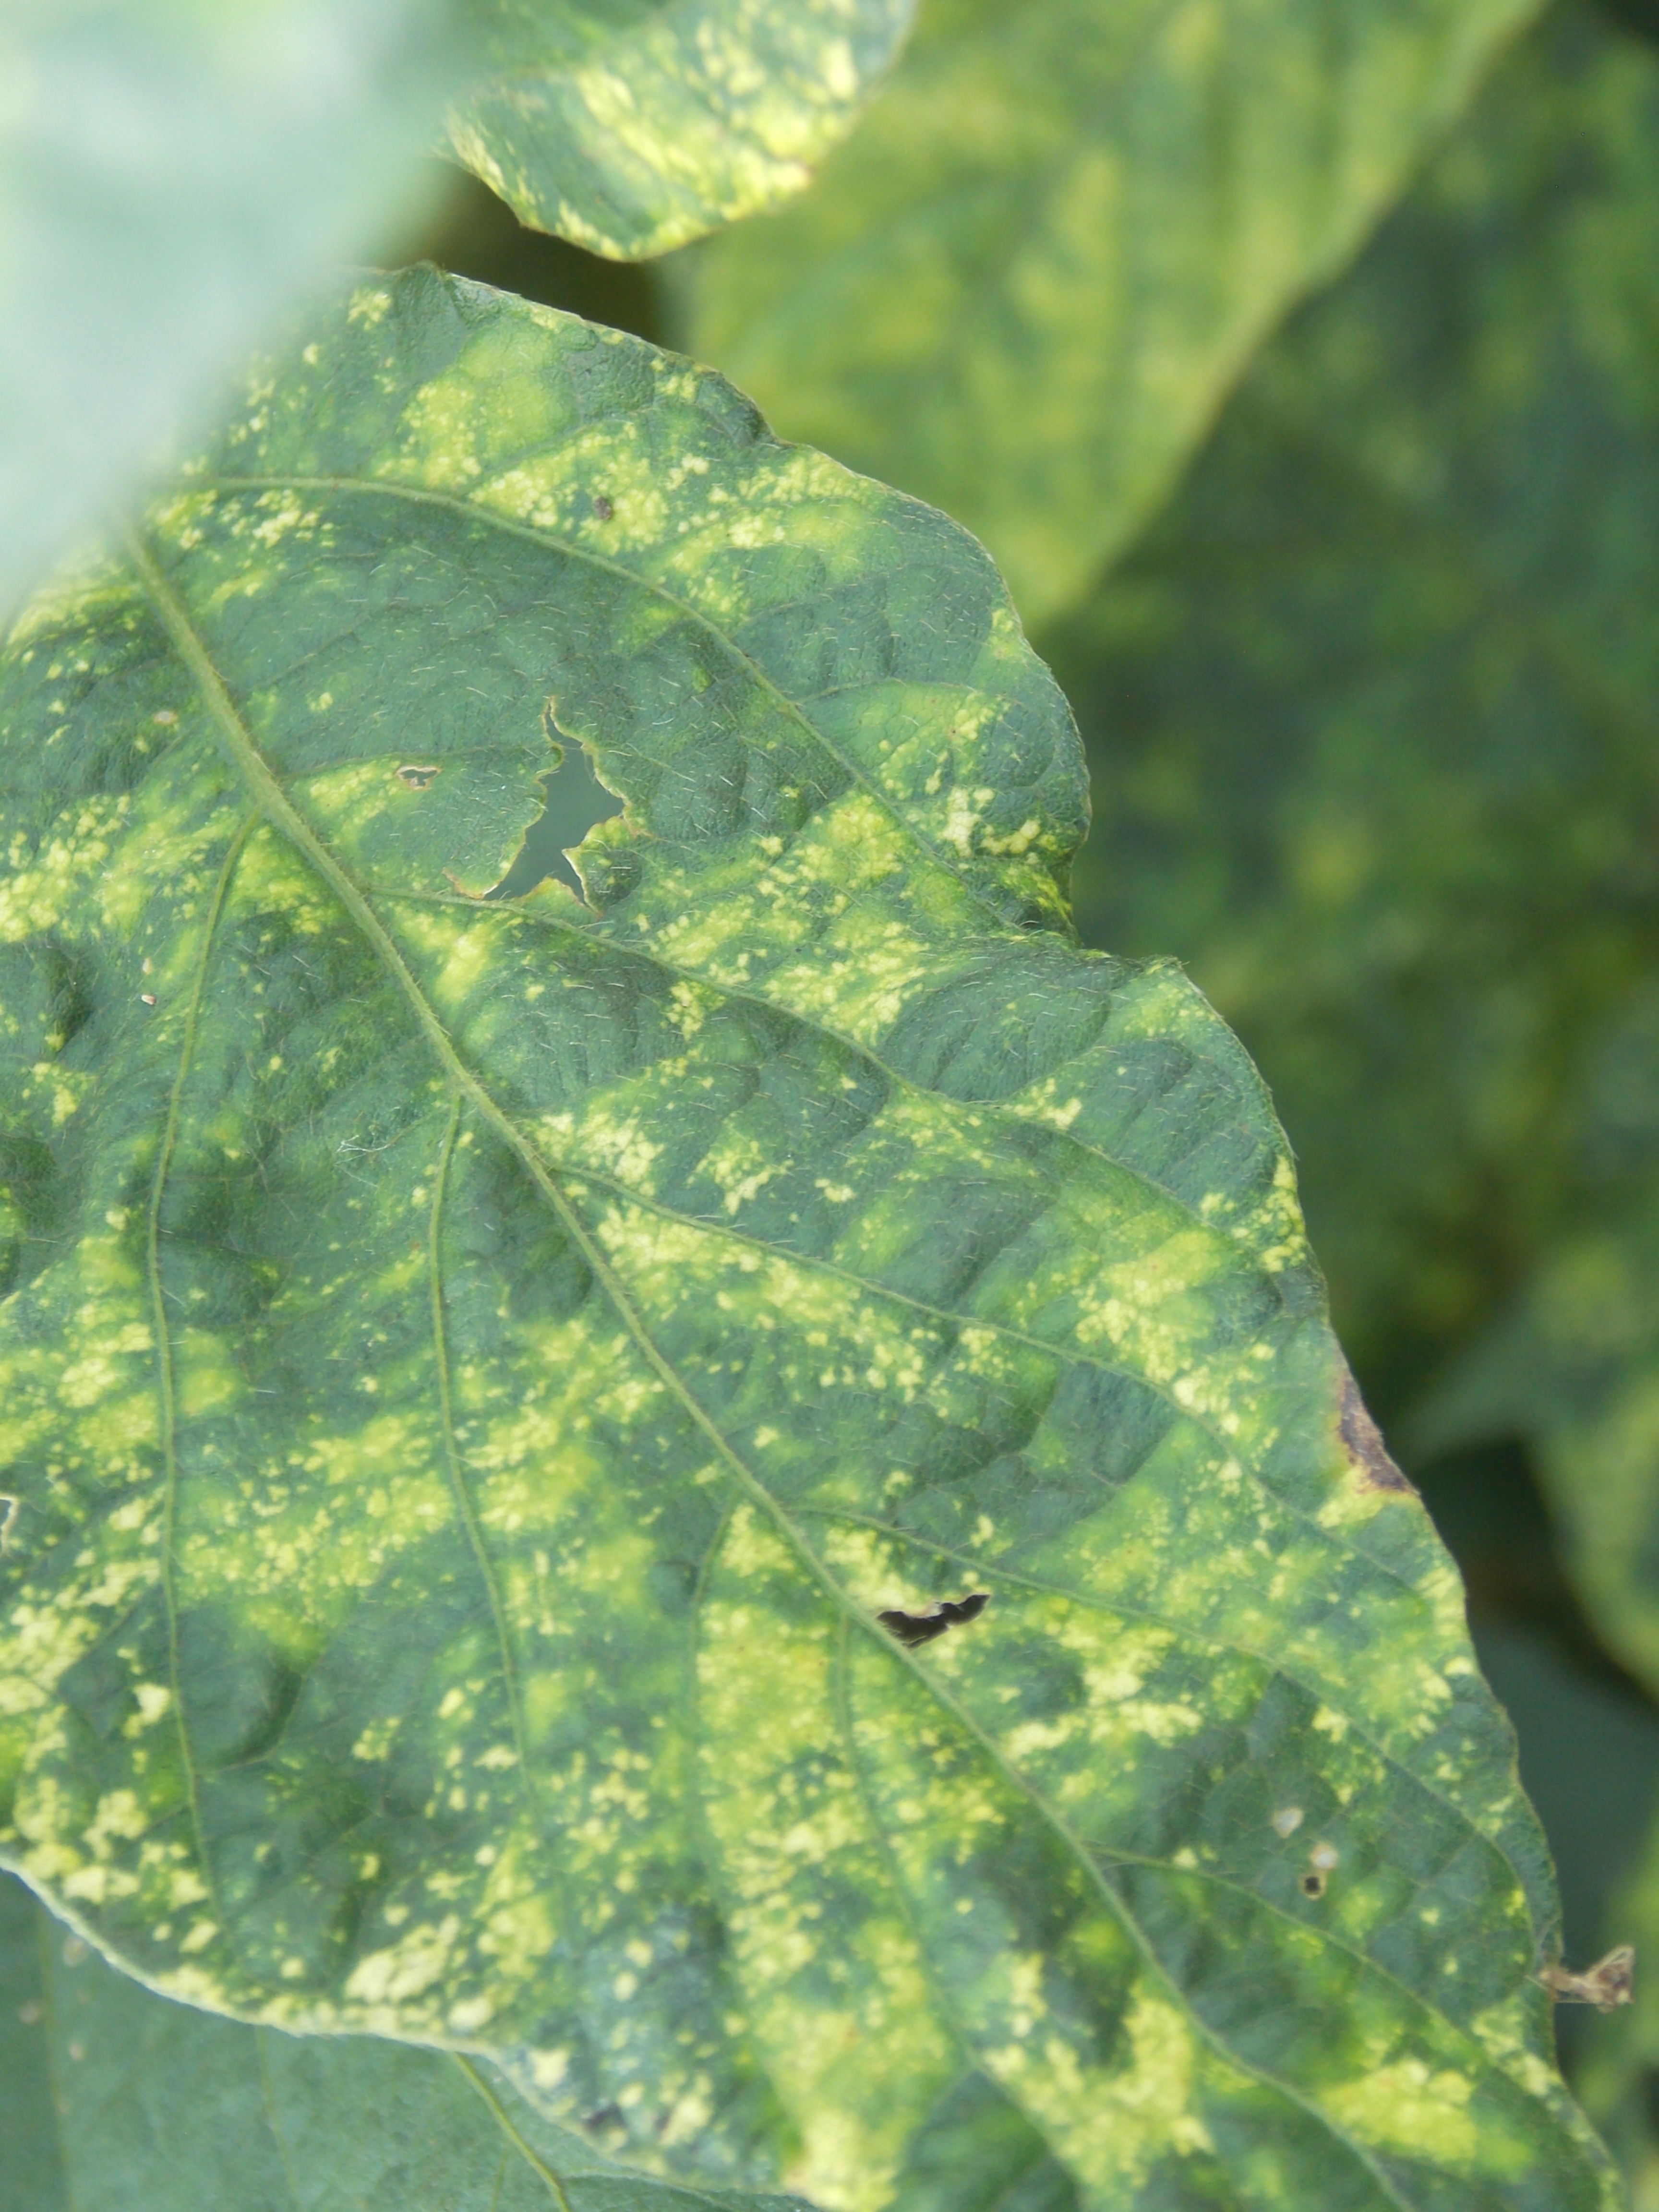
Label: Disease